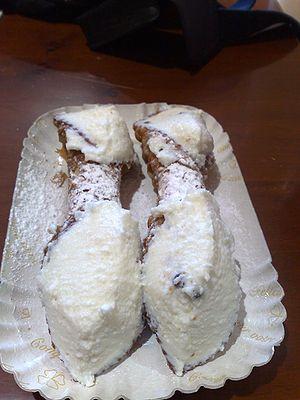
La cuisine sicilienne est la cuisine qui se pratique dans l'île de Sicile, en Italie. Bien qu'elle soit principalement fondée sur la cuisine italienne, elle a également subi des influences espagnole, grecque et arabe.